Life of Crime (film)

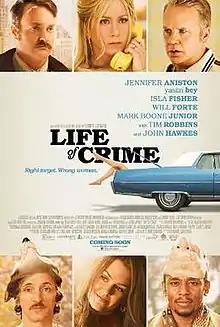
Theatrical release poster

Life of Crime is a 2013 American black comedy crime film written and directed by Daniel Schechter, based on Elmore Leonard's novel "The Switch" (1978), which includes characters later revisited in his novel "Rum Punch" (1992), which was adapted into the Quentin Tarantino film "Jackie Brown" (1997). "Life of Crime" was screened on the closing night of the 2013 Toronto International Film Festival, on the opening day of the Abu Dhabi Film Festival, at the 2014 Traverse City Film Festival and released in theaters on August 29, 2014 by Lionsgate and Roadside Attractions.